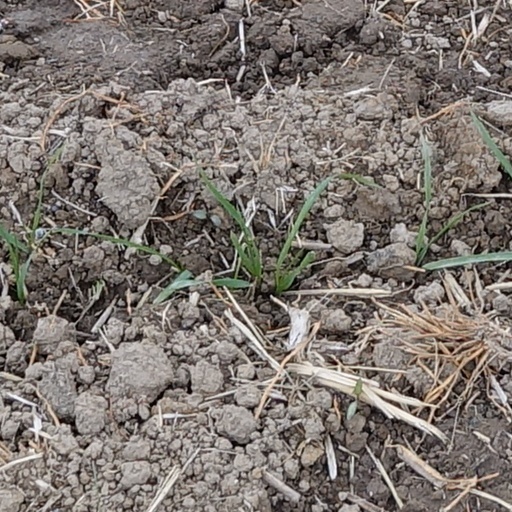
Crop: wheat